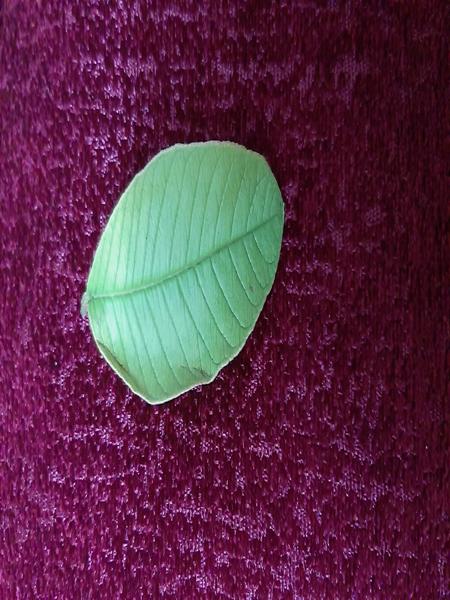
Plant: Guava